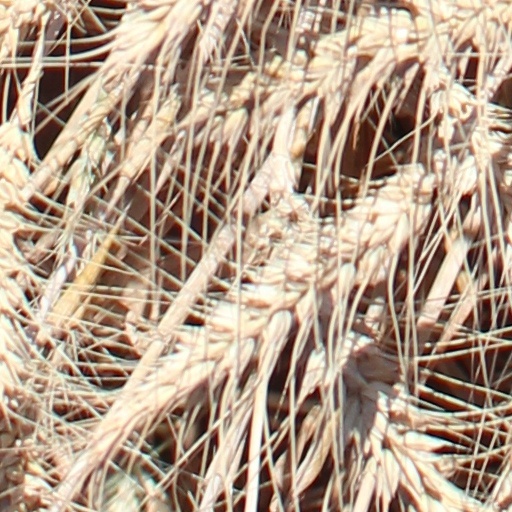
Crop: wheat